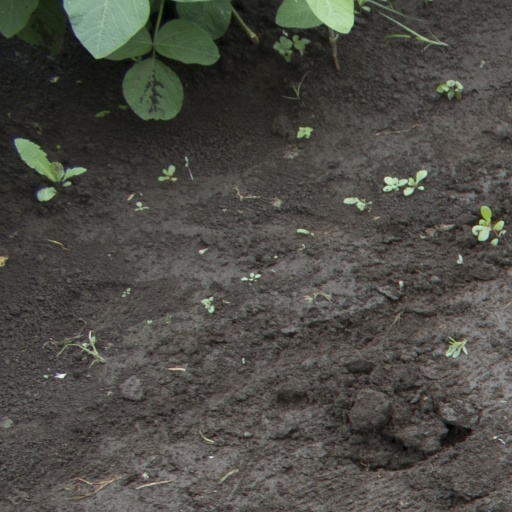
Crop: soybean